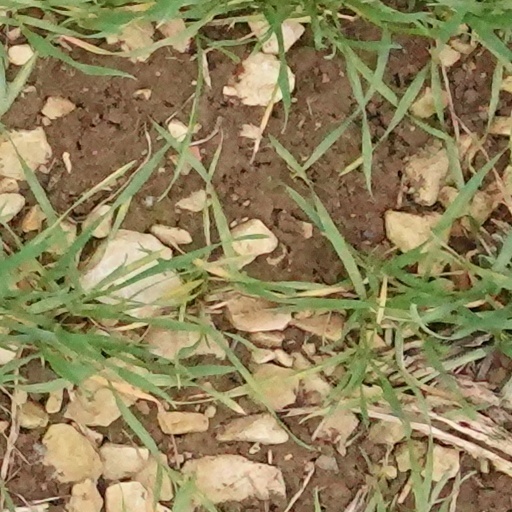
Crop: wheat